Cardigan, Ceredigion

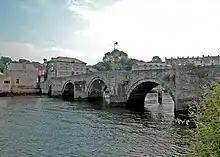
The old Cardigan Bridge

In 1176, Cardigan Castle became the site of the first competitive Eisteddfod. Cardigan also hosted the National Eisteddfod of Wales in 1942 and 1976. The castle was for many years privately owned and became run down and derelict. The town council itself showed little interest in saving it. However, a group of volunteers and the local Catholic priest, Seamus Cunane, working separately, did raise its profile. Ceredigion County Council bought it in 2003. The castle and house underwent restoration in 2014.